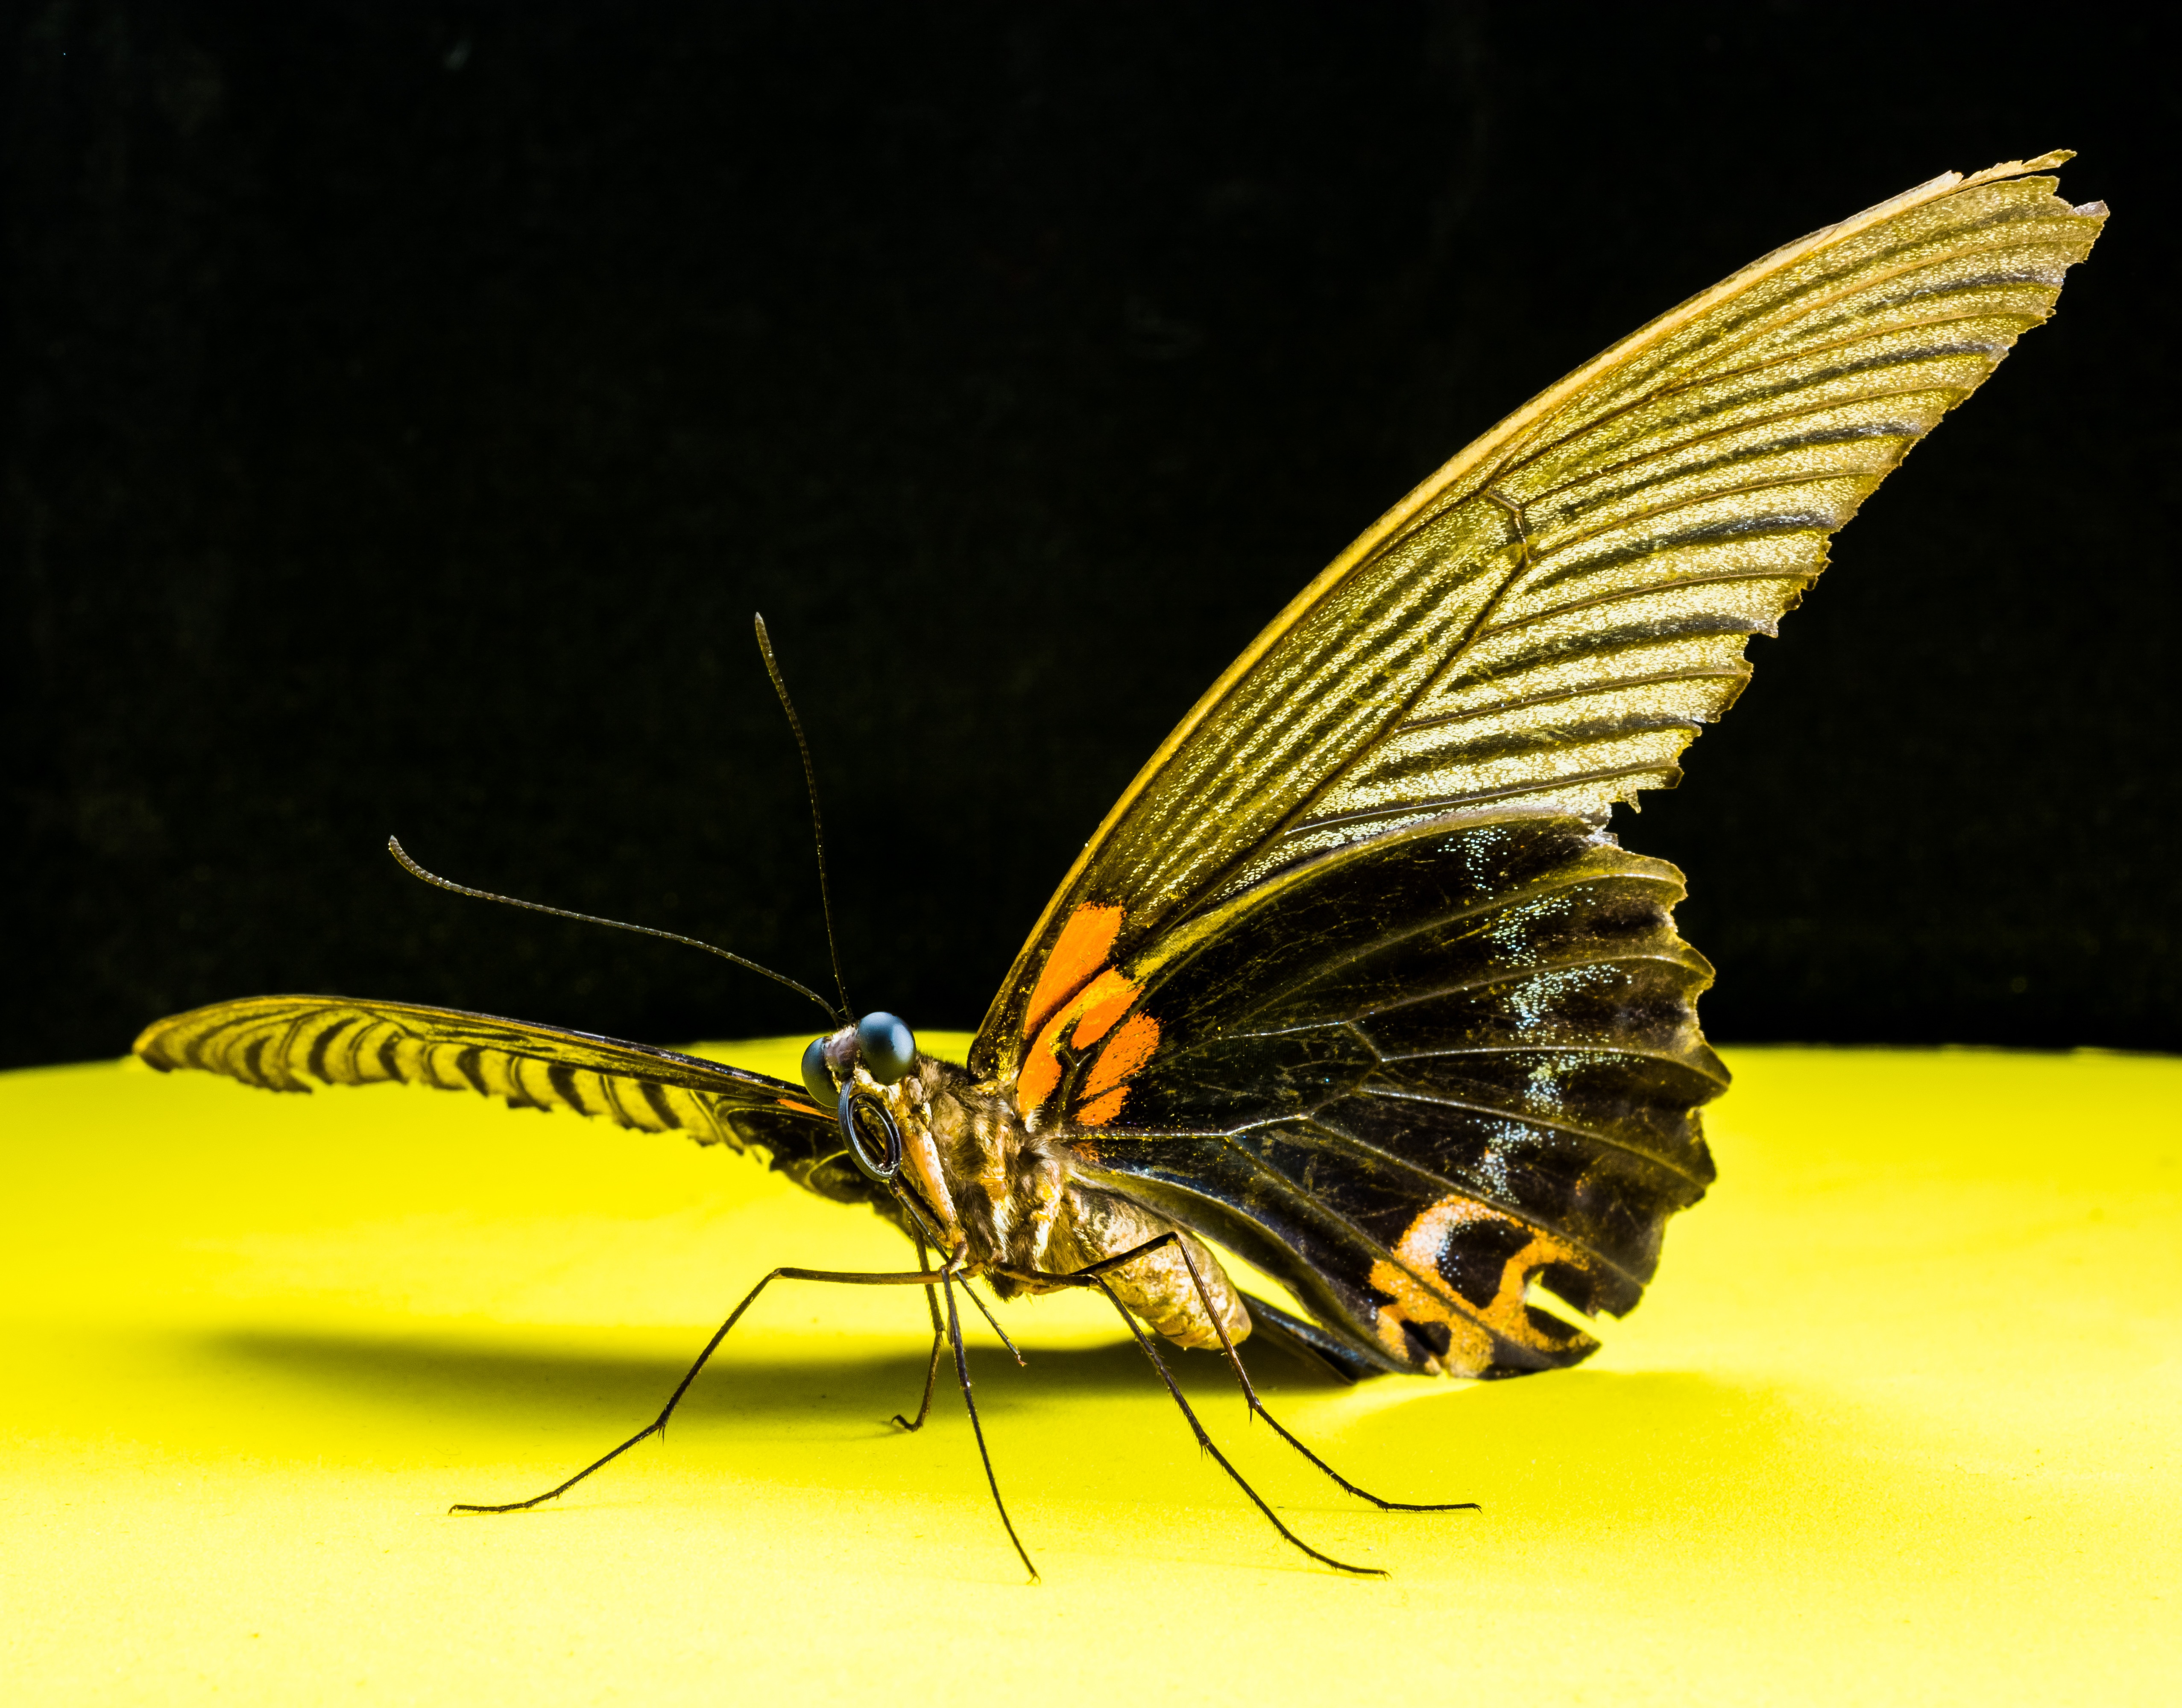
wing, flower, insect, butterfly, yellow, fauna, invertebrate, close up, macro photography, arthropod, pollinator, moths and butterflies, colias